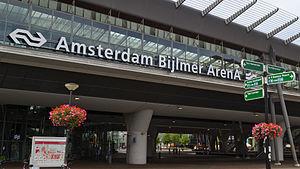
La gare d'Amsterdam-Bijlmer ArenA, est une gare ferroviaire secondaire de la ville d'Amsterdam aux Pays-Bas. Elle est située au cœur de l'arrondissement de Zuidoost, au plus près du centre commercial Amsterdamse Poort ou du Heineken Music Hall, en plus de l'accès au stade via le ArenA Boulevard.